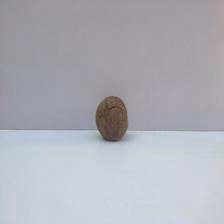
Size: Spoiled